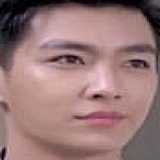
diễn viên Viêm Á Luân